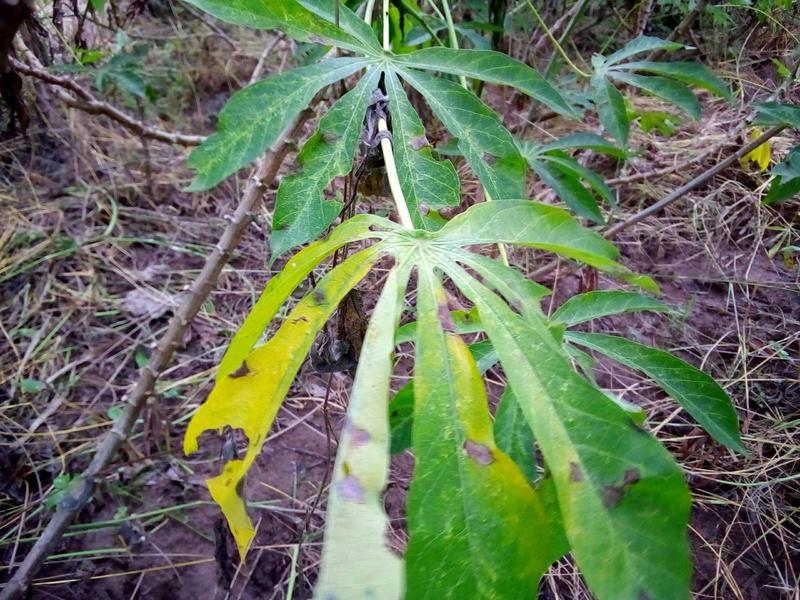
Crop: cassava
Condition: green_mottle